Eagles (band)

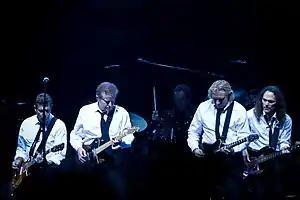
The Eagles in 2008 during their Long Road Out of Eden Tour. Left to right: Glenn Frey, Don Henley, Joe Walsh, Timothy B. Schmit, and (behind them) touring drummer Scott F. Crago

The Eagles are an American rock band formed in Los Angeles in 1971. With five number-one singles, six number-one albums, six Grammy Awards and five American Music Awards, the Eagles were one of the most successful musical acts of the 1970s in North America. In addition, they are one of the world's best-selling music artists, having sold more than 200million records worldwide, including 100million sold in the US alone. They were inducted into the Rock and Roll Hall of Fame in 1998 and were ranked number 75 on "Rolling Stone"s 2010 list of the "100 Greatest Artists of All Time". Founding members Glenn Frey (guitar, vocals), Don Henley (drums, vocals), Bernie Leadon (guitar, vocals), and Randy Meisner (bass guitar, vocals) had all been recruited by Linda Ronstadt as band members, some touring with her, and all playing on her self-titled third solo studio album (1972), before venturing out on their own as the Eagles on David Geffen's new Asylum Records label.